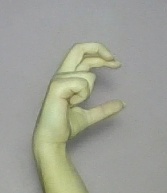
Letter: thal